Hans Brøchner Bruun

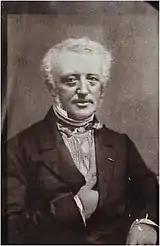
Hans Brøchner Bruun

Hans Brøchner Bruun (18 July 1793 – 1 April 1863) was a Danish merchant and politician. He ran a large trading house in Assens on the island of Funen. He was by royal appointment a member of the 1848 Danish Constituent Assembly.